Domestication of the sheep

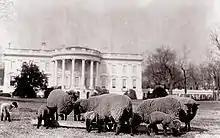
Sheep grazing on the south lawn of the White House, c. 1918

No ovine species native to the Americas has ever been domesticated, despite being closer genetically to domestic sheep than many Asian and European species. The first domestic sheep in North America—most likely of the Churra breed—arrived with Christopher Columbus' second voyage in 1493. The next transatlantic shipment to arrive was with Hernán Cortés in 1519, landing in Mexico. No export of wool or animals is known to have occurred from these populations, but flocks did disseminate throughout what is now Mexico and the Southwest United States with Spanish colonists. Churras were also introduced to the Navajo tribe of Native Americans, and became a key part of their livelihood and culture. The modern presence of the Navajo-Churro breed is a result of this heritage.